Sine bar

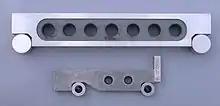
10-inch and 100-millimetre sine bars. In the U.S., 5-inch sine bars are the most common size.

Angles are measured using a sine bar with the help of gauge blocks and a dial gauge or a spirit level. The aim of a measurement is to measure the surface on which the dial gauge or spirit level is placed horizontally. For example, to measure the angle of a wedge, the wedge is placed on a horizontal table. The sine bar is placed over the inclined surface of the wedge. At this position, the top surface of the sine bar is inclined the same amount as the wedge. Using gauge blocks, the top surface is made horizontal. The sine of the angle of inclination of the wedge is the ratio of the height of the gauge blocks used and the distance between the centers of the cylinders.